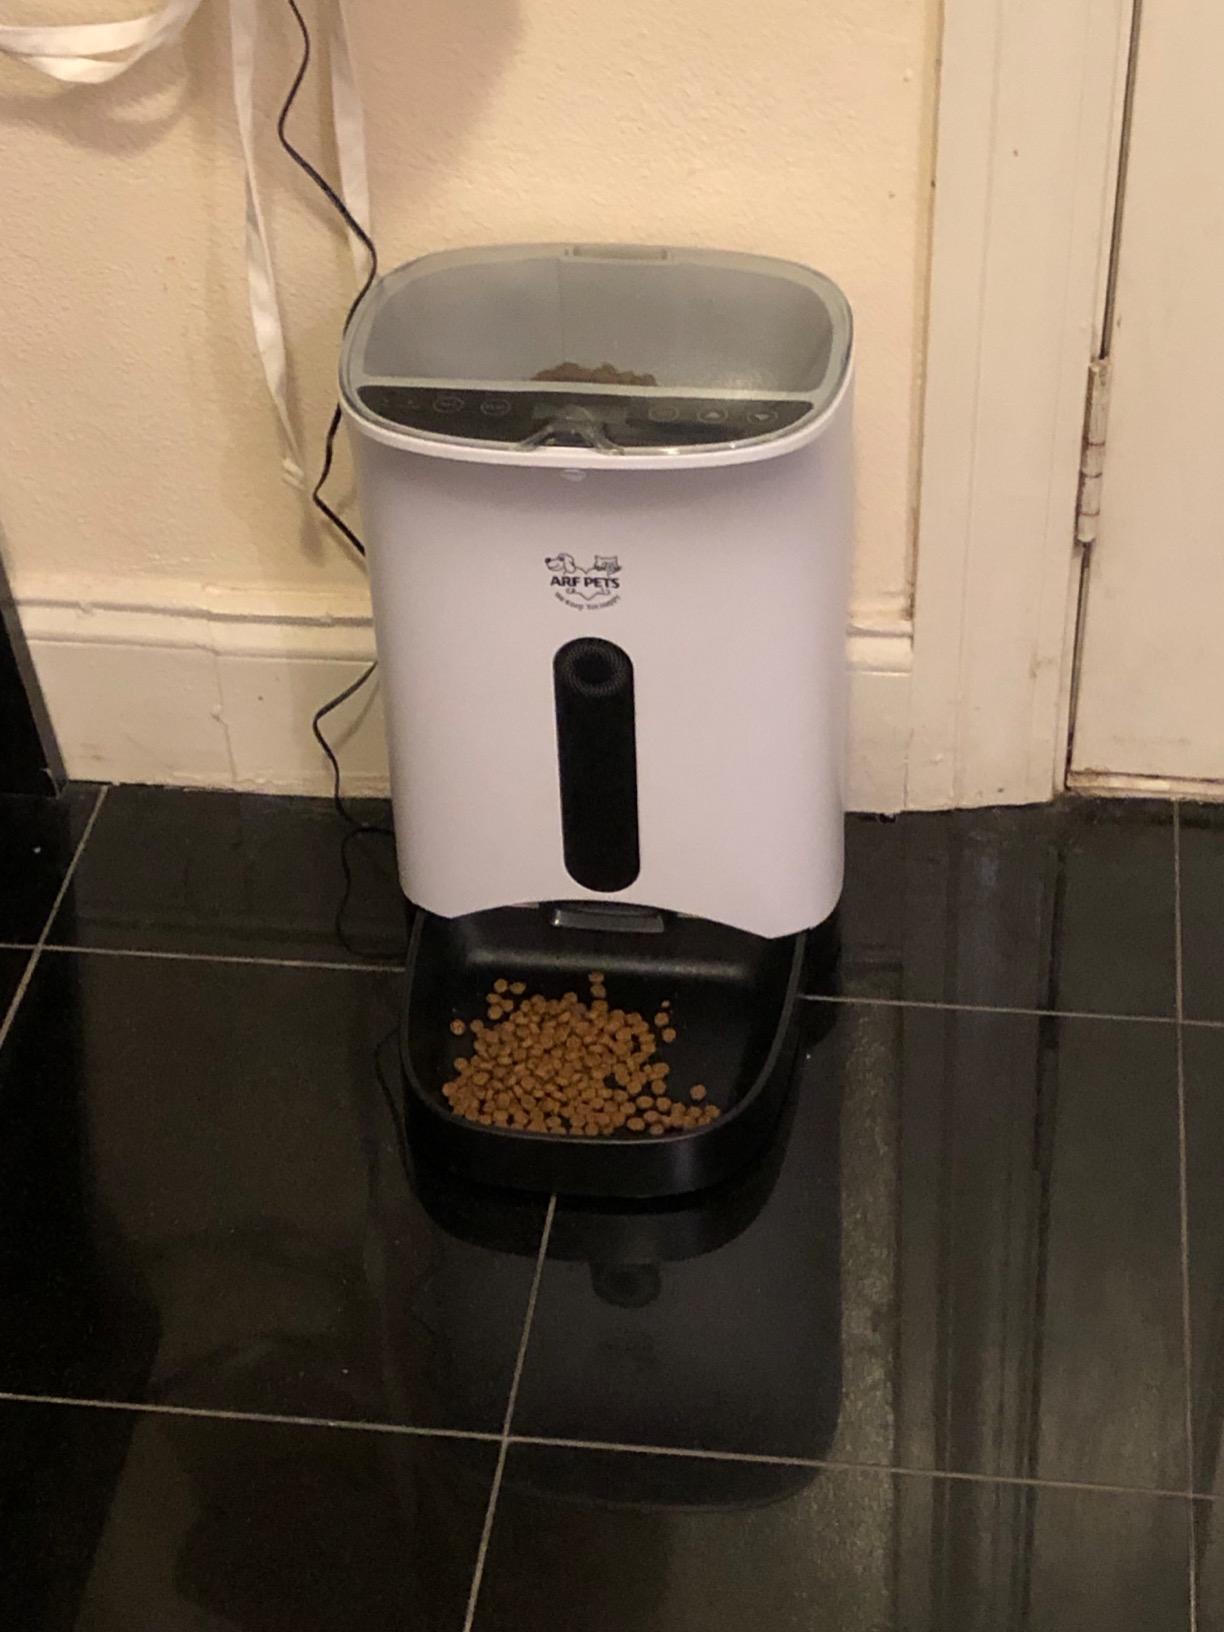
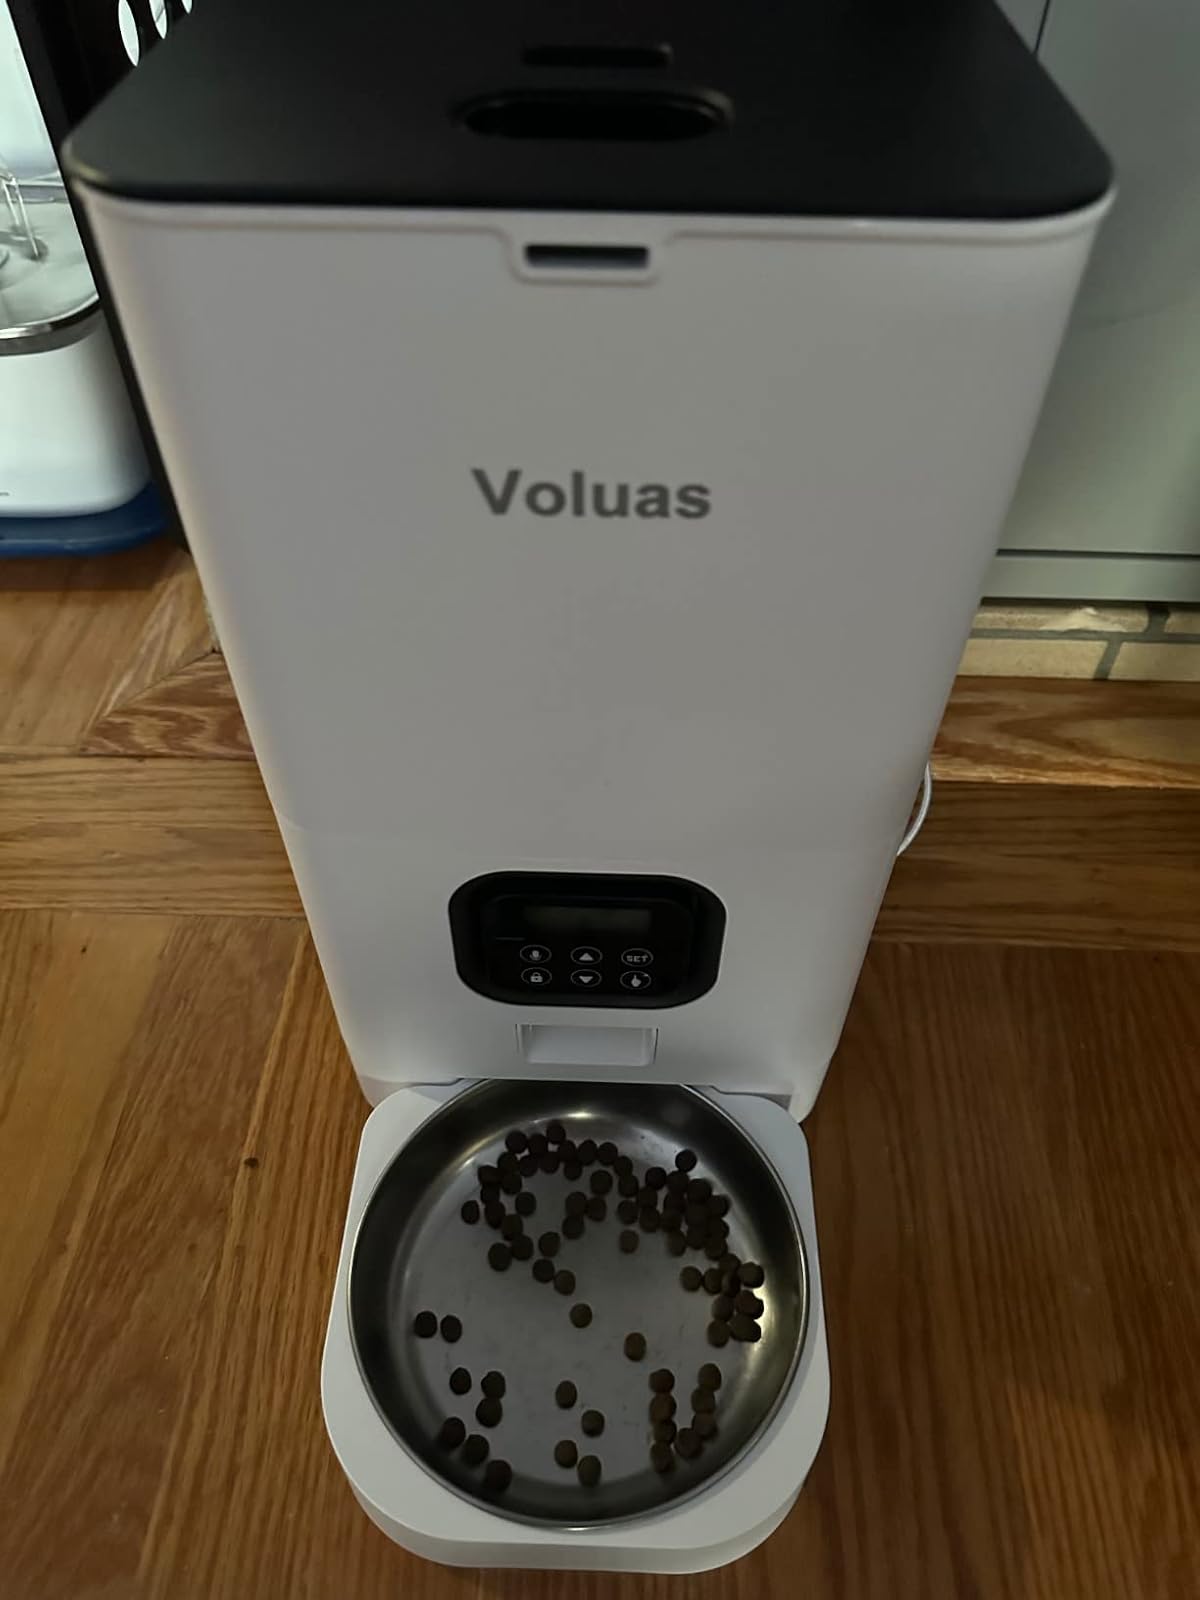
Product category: items_feeder
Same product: no